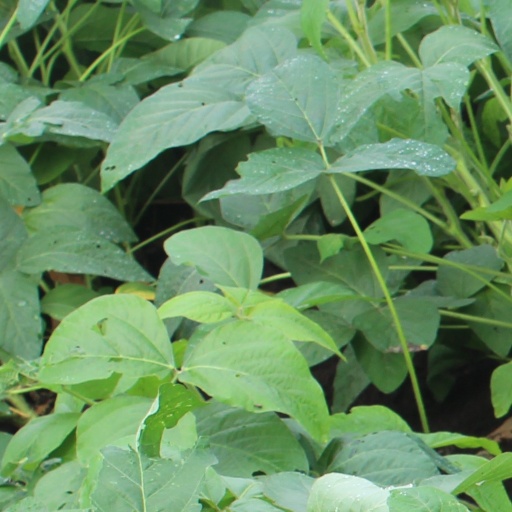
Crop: soybean